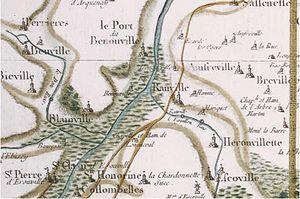
Ranville est une commune française, située dans le département du Calvados en région Normandie, peuplée de 1 805 habitants.
Bénouville est une commune française, située dans le département du Calvados en région Normandie, peuplée de 2 049 habitants.